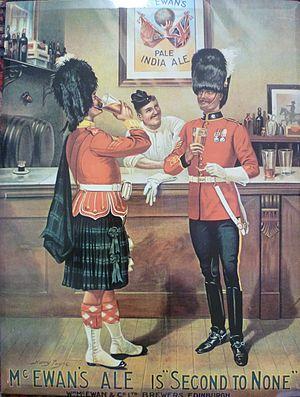
La McEwan's est une bière écossaise produite par le groupe anglais Wells & Young's.